Ute (vehicle)

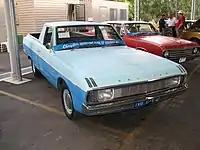
1970-1971 Chrysler Valiant VG Ute

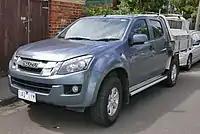
2013 Isuzu D-Max crew cab chassis

Isuzu sells the Isuzu D-Max in Australia. Previously, this vehicle was sold rebadged as the Holden Rodeo.